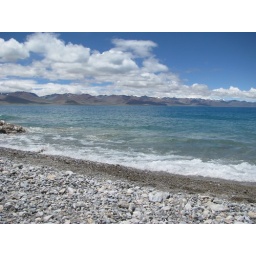
sea or lake and mountain in Background